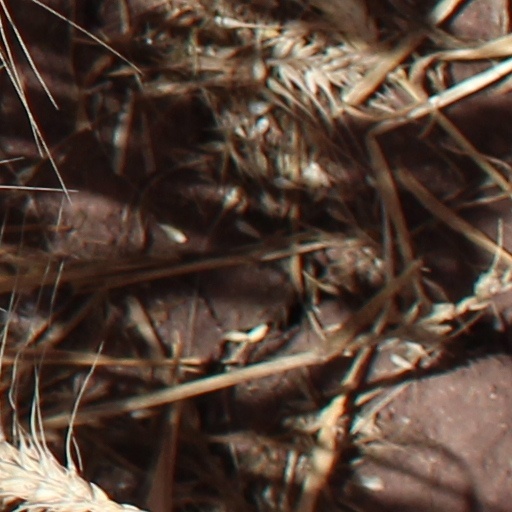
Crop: wheat